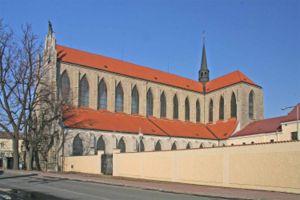
Kutná Hora est une ville de la région de Bohême centrale, en Tchéquie, et le chef-lieu du district de Kutná Hora. Sa population s'élevait à 20 653 habitants en 2020.